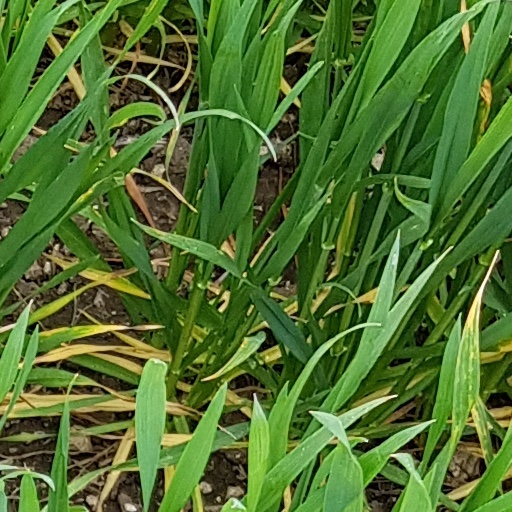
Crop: wheat